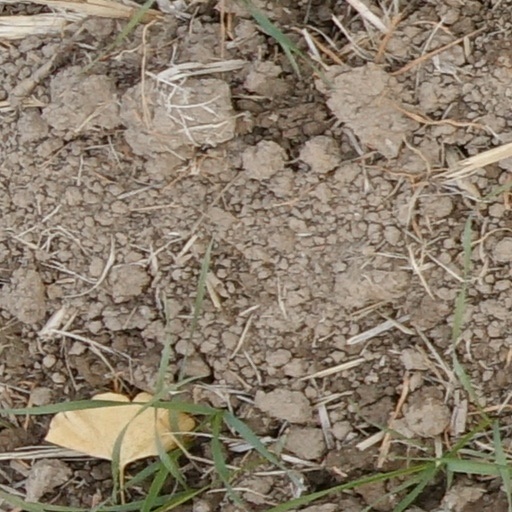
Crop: wheat